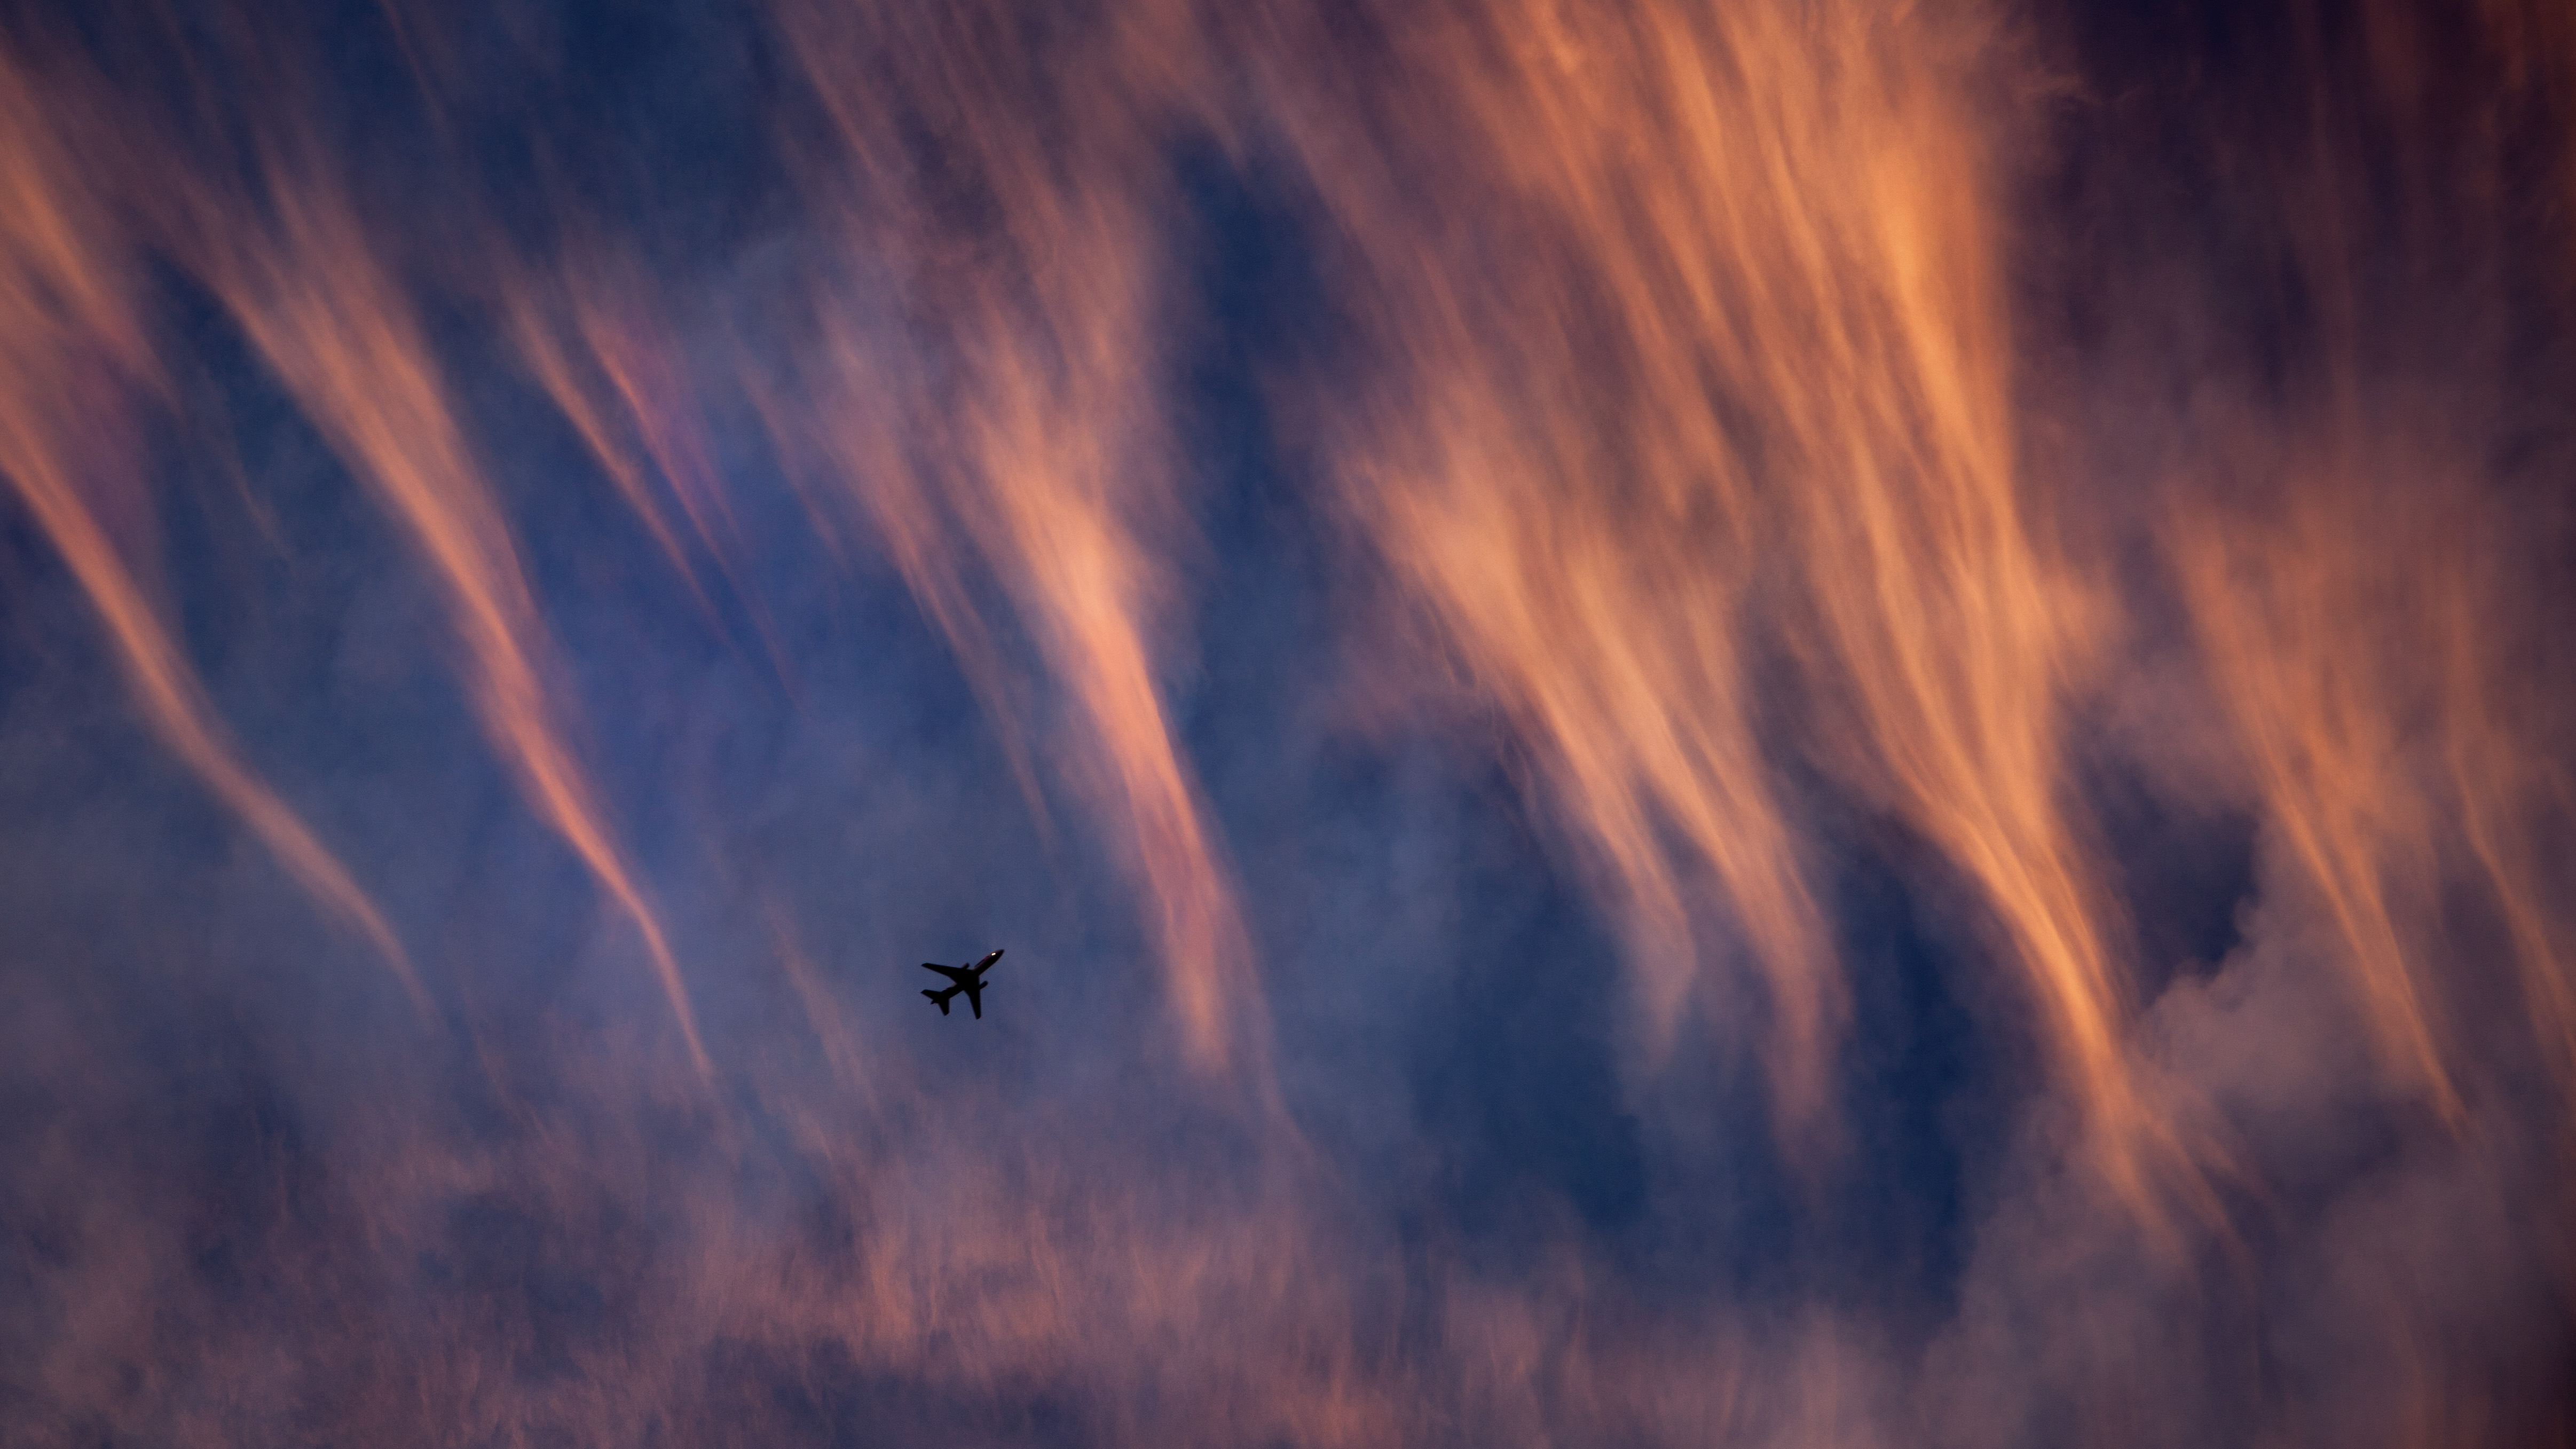
light, cloud, sky, sunset, sunlight, time, atmosphere, ice, reflection, weather, memory, darkness, clouds, cirrus, altocumulus, ci, h2o, ephemeral, elusive, gossamer, ac, b737, elusivememory, neverinabook, truepoems, astronomical object, meteorological phenomenon, atmosphere of earth